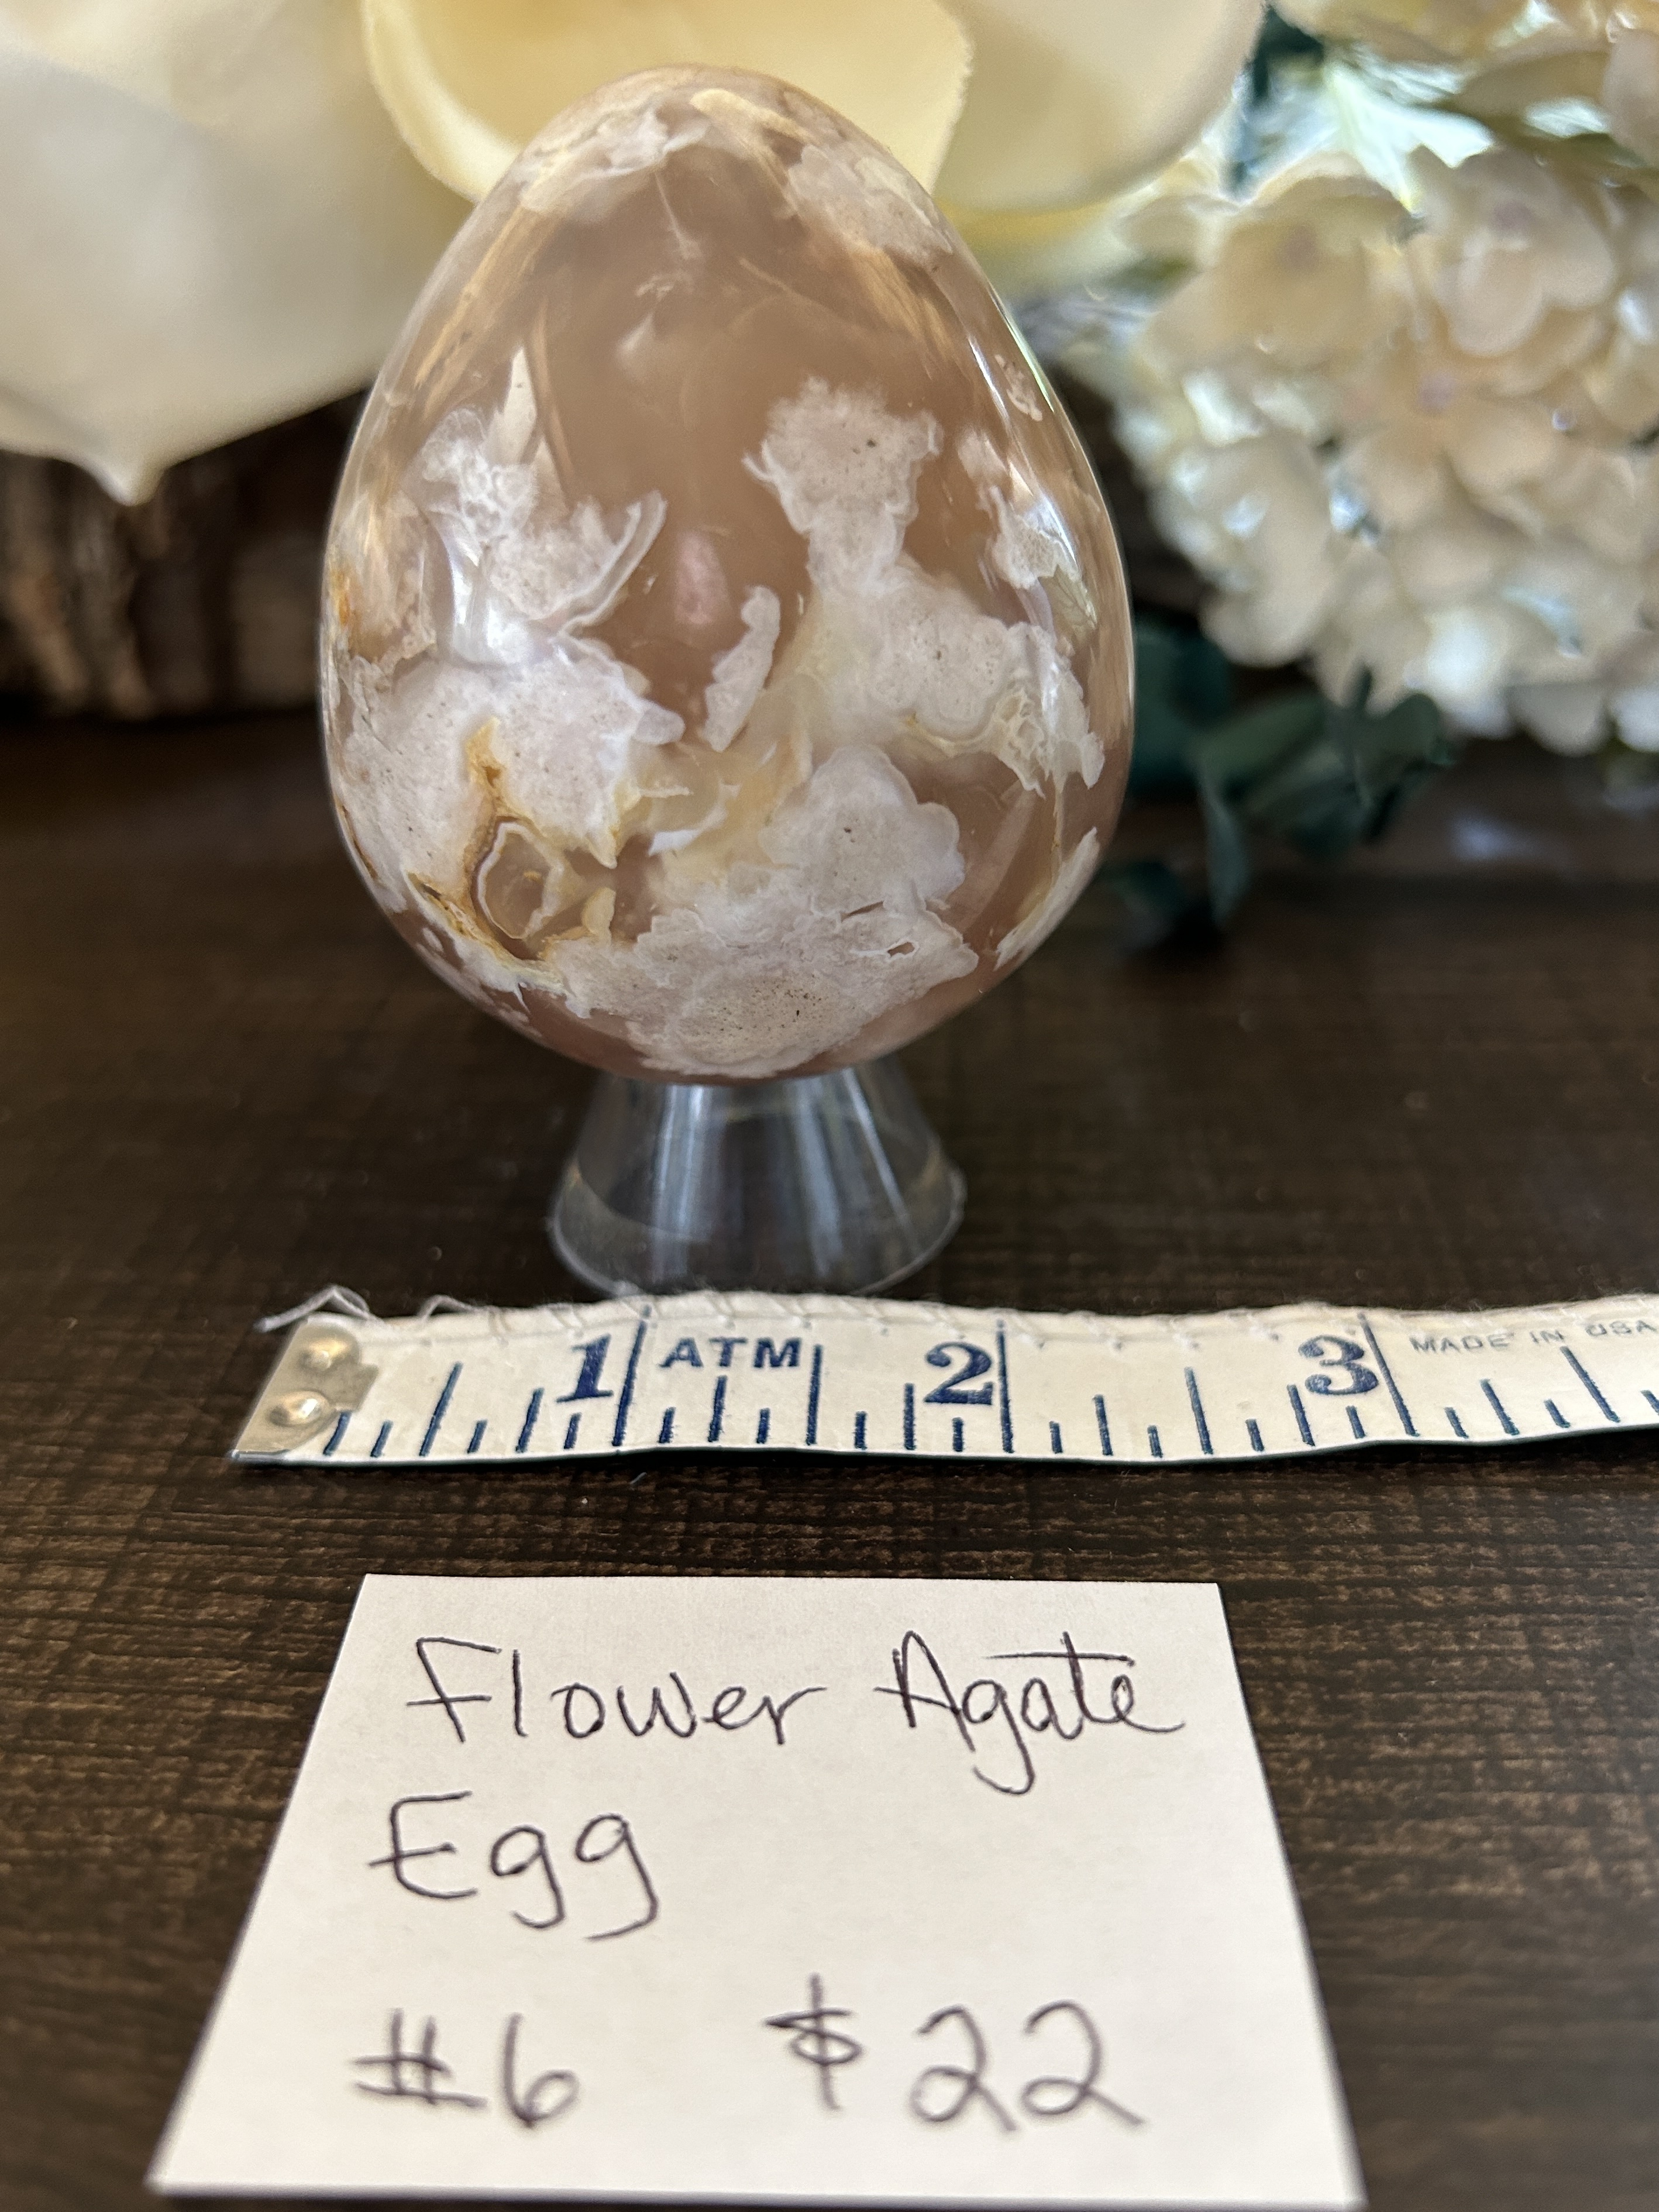
Flower Agate Egg #6
Known to activate, open, and heal the Heart and Root Chakras, Flower Agate opens us to inspiration, establishes inner peace, and fosters empathy.
Brand: Crystal Rock Healing Products
Category: Home & Garden > Decor > Seasonal & Holiday Decorations > Easter Egg Decorating Kits